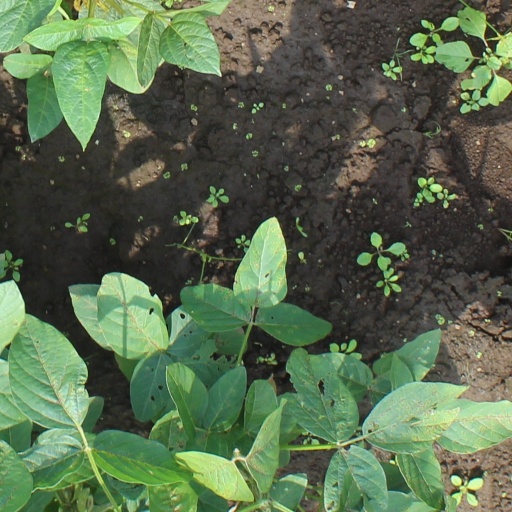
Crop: soybean